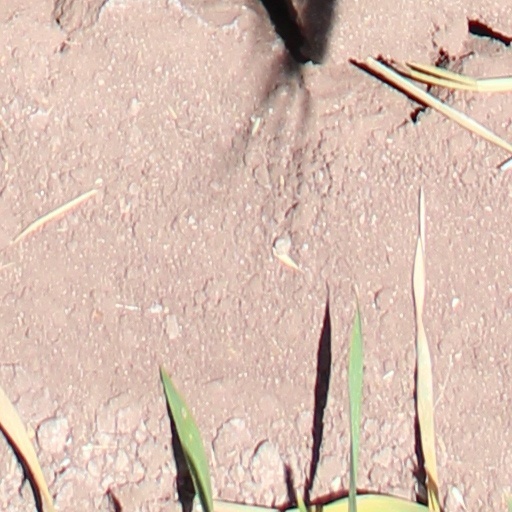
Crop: wheat